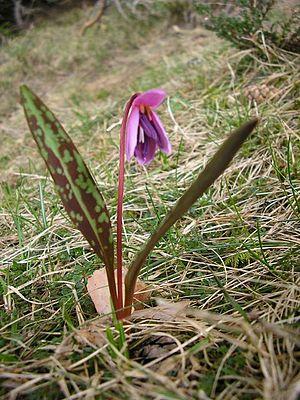
L'étang de Quérigut est un lac naturel des Pyrénées françaises situé dans le département de l'Ariège, au cœur de la région naturelle de Donezan, en flanc nord du Pic de Ginebre.
Les monts Zlatar sont une chaîne de montagnes située dans la région du Sandžak, au sud-ouest de la Serbie et à l'extrême nord du Monténégro. Ils font partie des Alpes dinariques. Le point culminant du massif est le mont Krstača, pic principal du Hum, qui s'élève à 1 755 m.
La Dent-de-chien est une plante herbacée à bulbe vivace de la famille des Liliaceae. Elle est originaire des montagnes européennes et d'Asie.